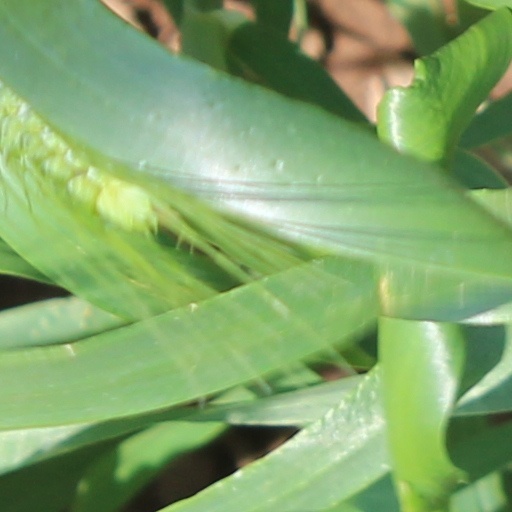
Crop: wheat